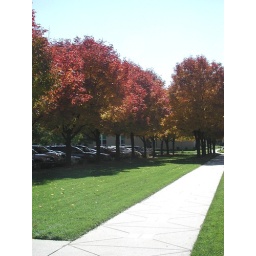
shade in red and yellow